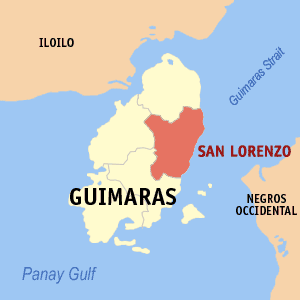
San Lorenzo est une municipalité de la province de Guimaras, aux Philippines.